Paintball equipment

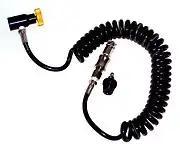
A remote line

A remote line is a hose (a gas line) which can be connected to a marker and to the tank, which allows the user more freedom of movement while handling the marker, because the tank can now be stored on a pod belt or in a pouch. Their utility lies in decreasing the weight and length of the marker, making it more maneuverable. However, they may get caught in trees and shrub, and if the tank is hit it still counts as a kill, even though it is on the player's back. Remote lines are not frequently used by tournament players, as it adds unnecessary weight (and the presence of the gas tank is factored into the design of tournament markers, making them extremely unbalanced if the tank is removed).